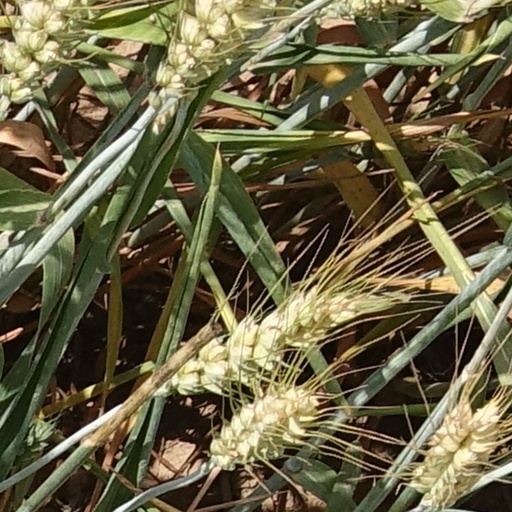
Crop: wheat